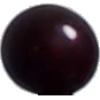
Label: Cherry Wax Black 1